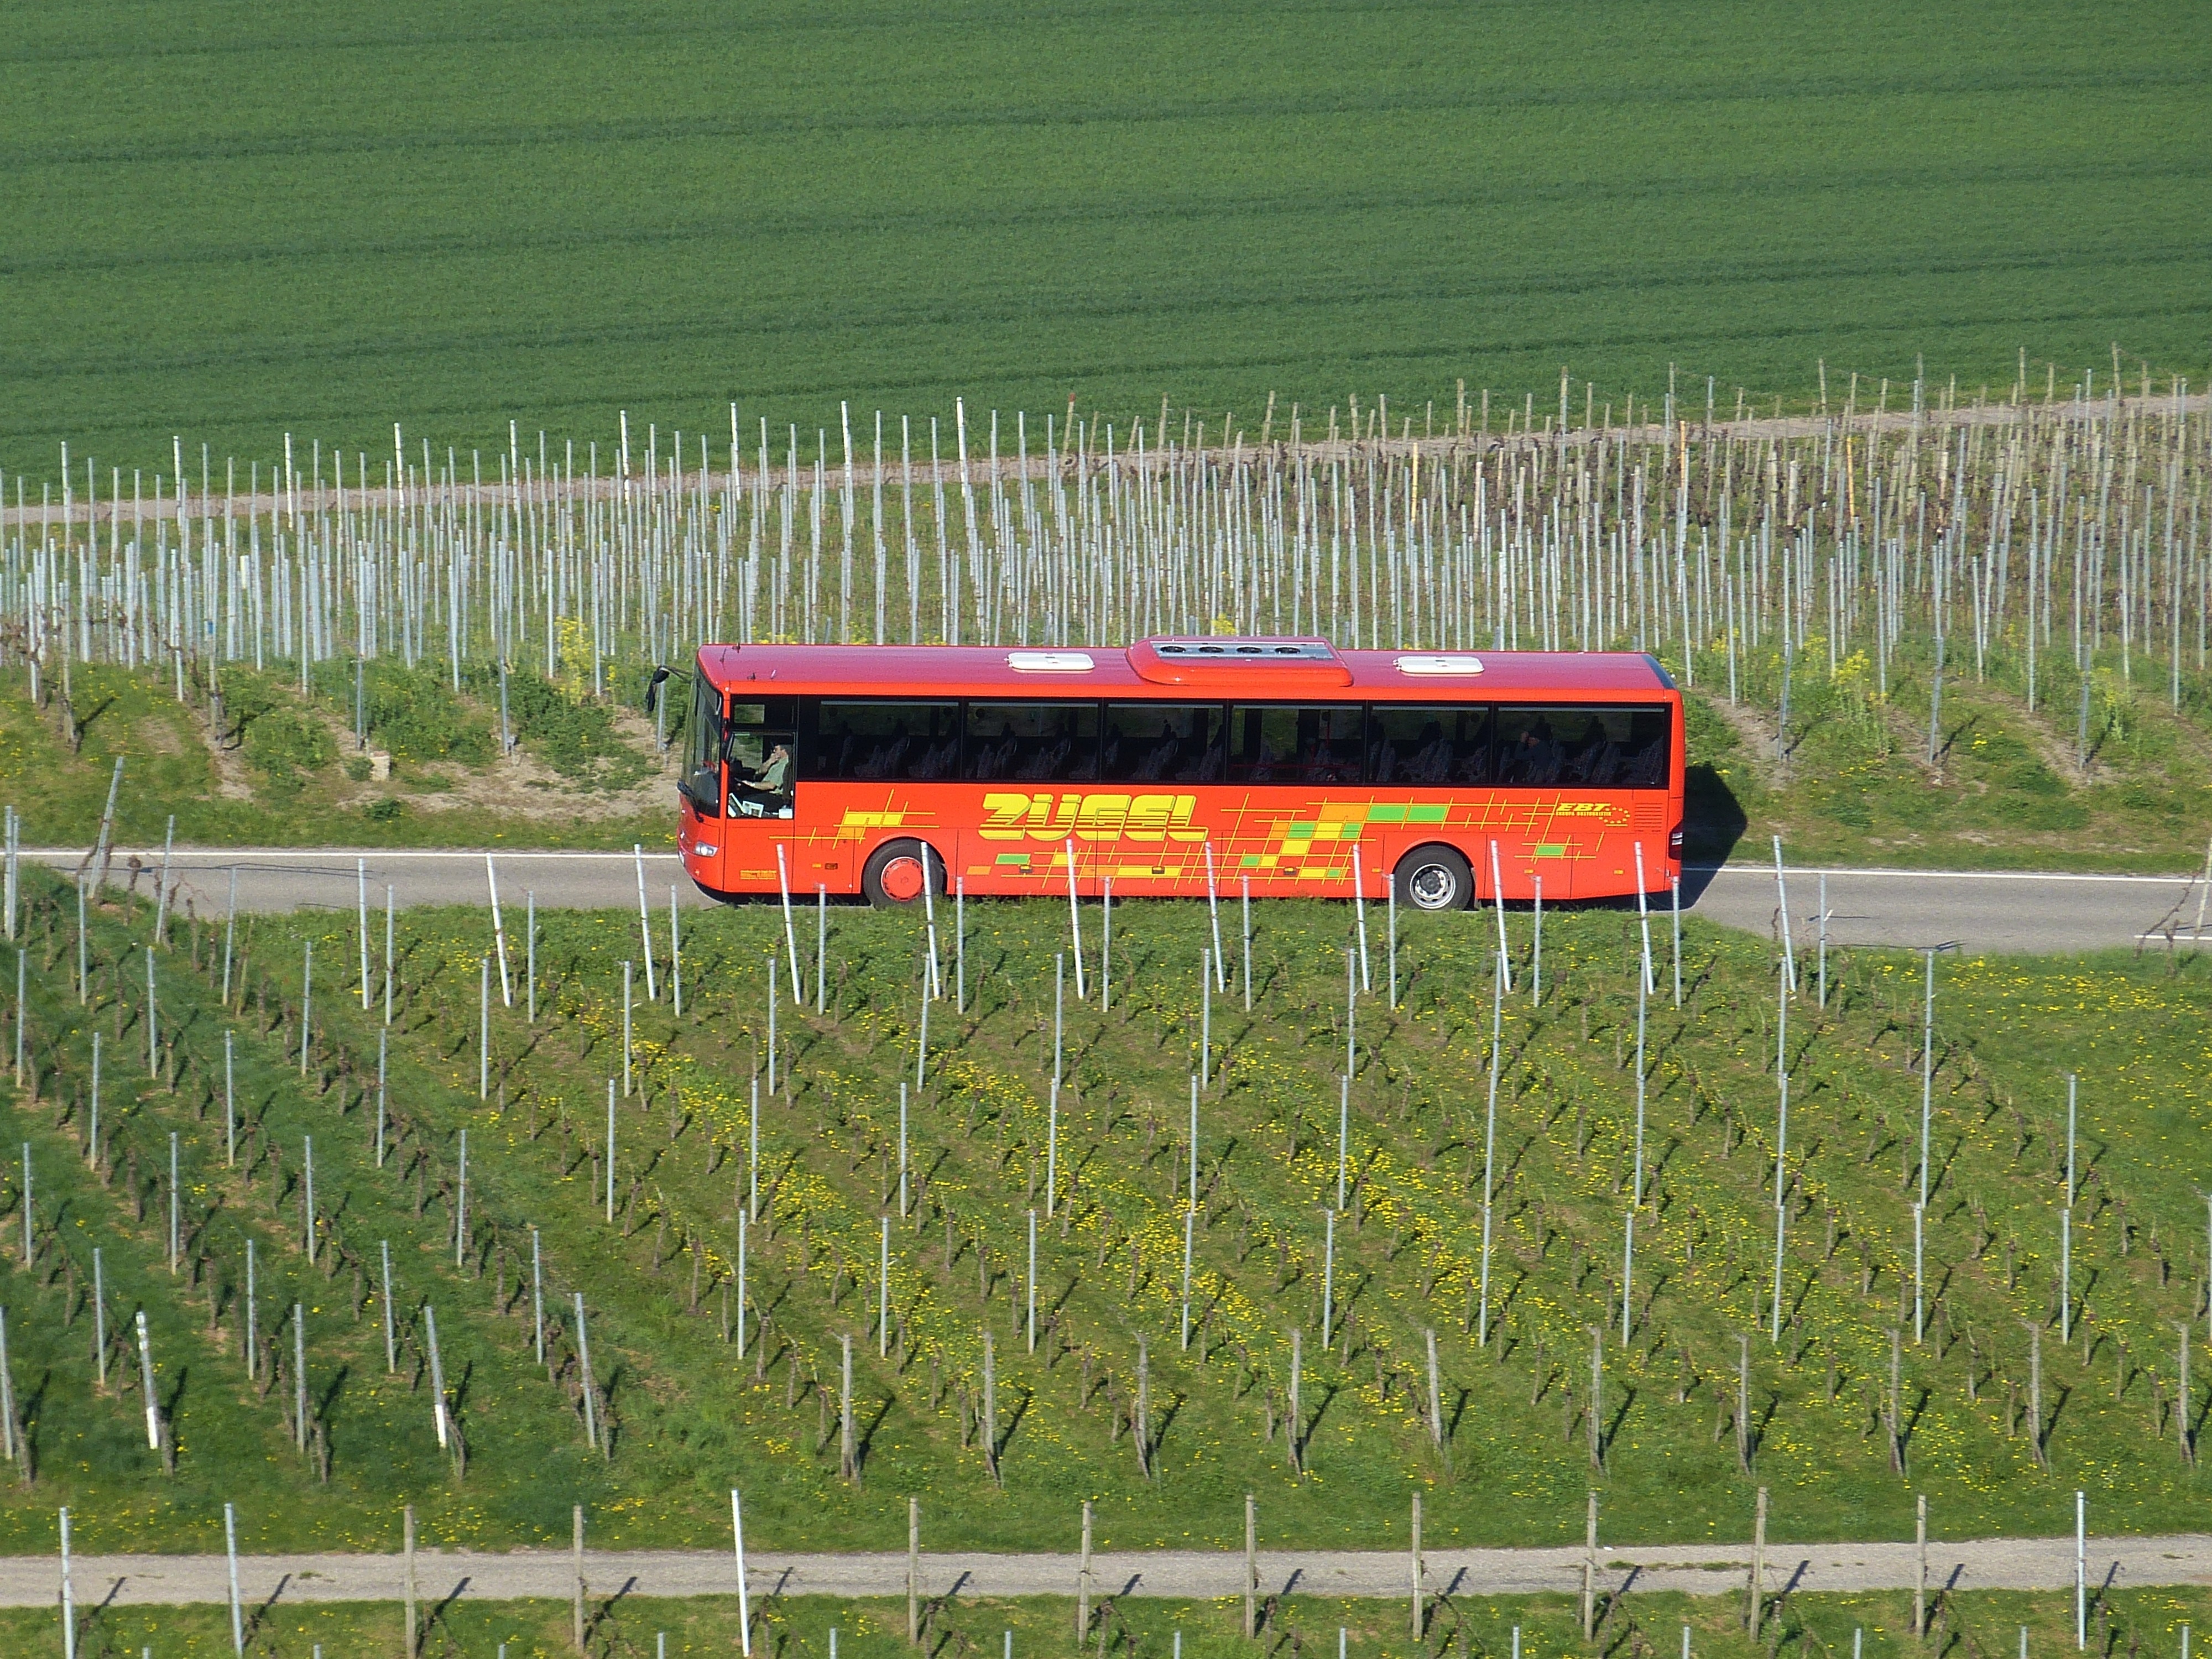
nature, grass, structure, plant, track, grape, vine, wine, road, traffic, field, train, transport, spring, vehicle, agriculture, bus, locomotive, more, rail transport, winegrowing, rebstock, wine region, land vehicle, rolling stock, railroad car, passenger car